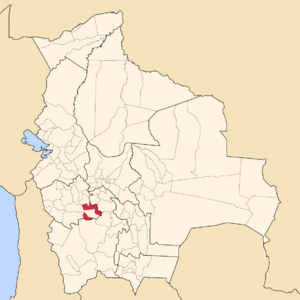
La province d'Eduardo Avaroa est une des 16 provinces du département d'Oruro, en Bolivie. Son chef-lieu est la ville de Challapata.